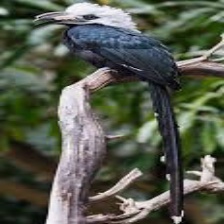
Species: WHITE CRESTED HORNBILL
Scientific name: TROPICRANUS ALBOCRISTATUS
ImageNet parent category: hornbill